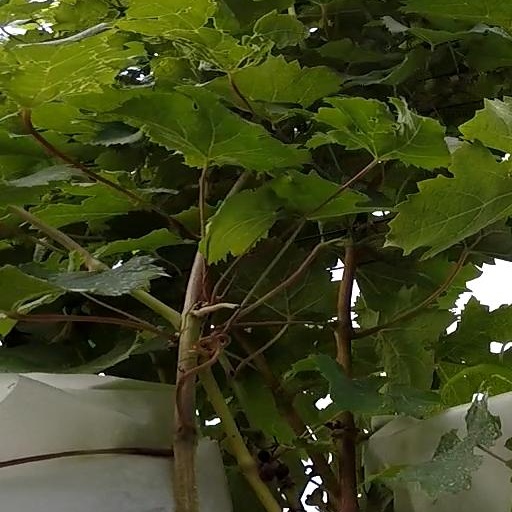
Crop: grape